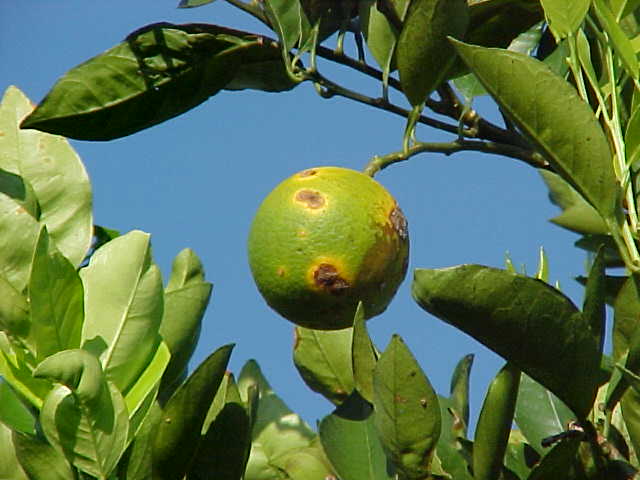
Plant: Citrus
Disease: citrus canker